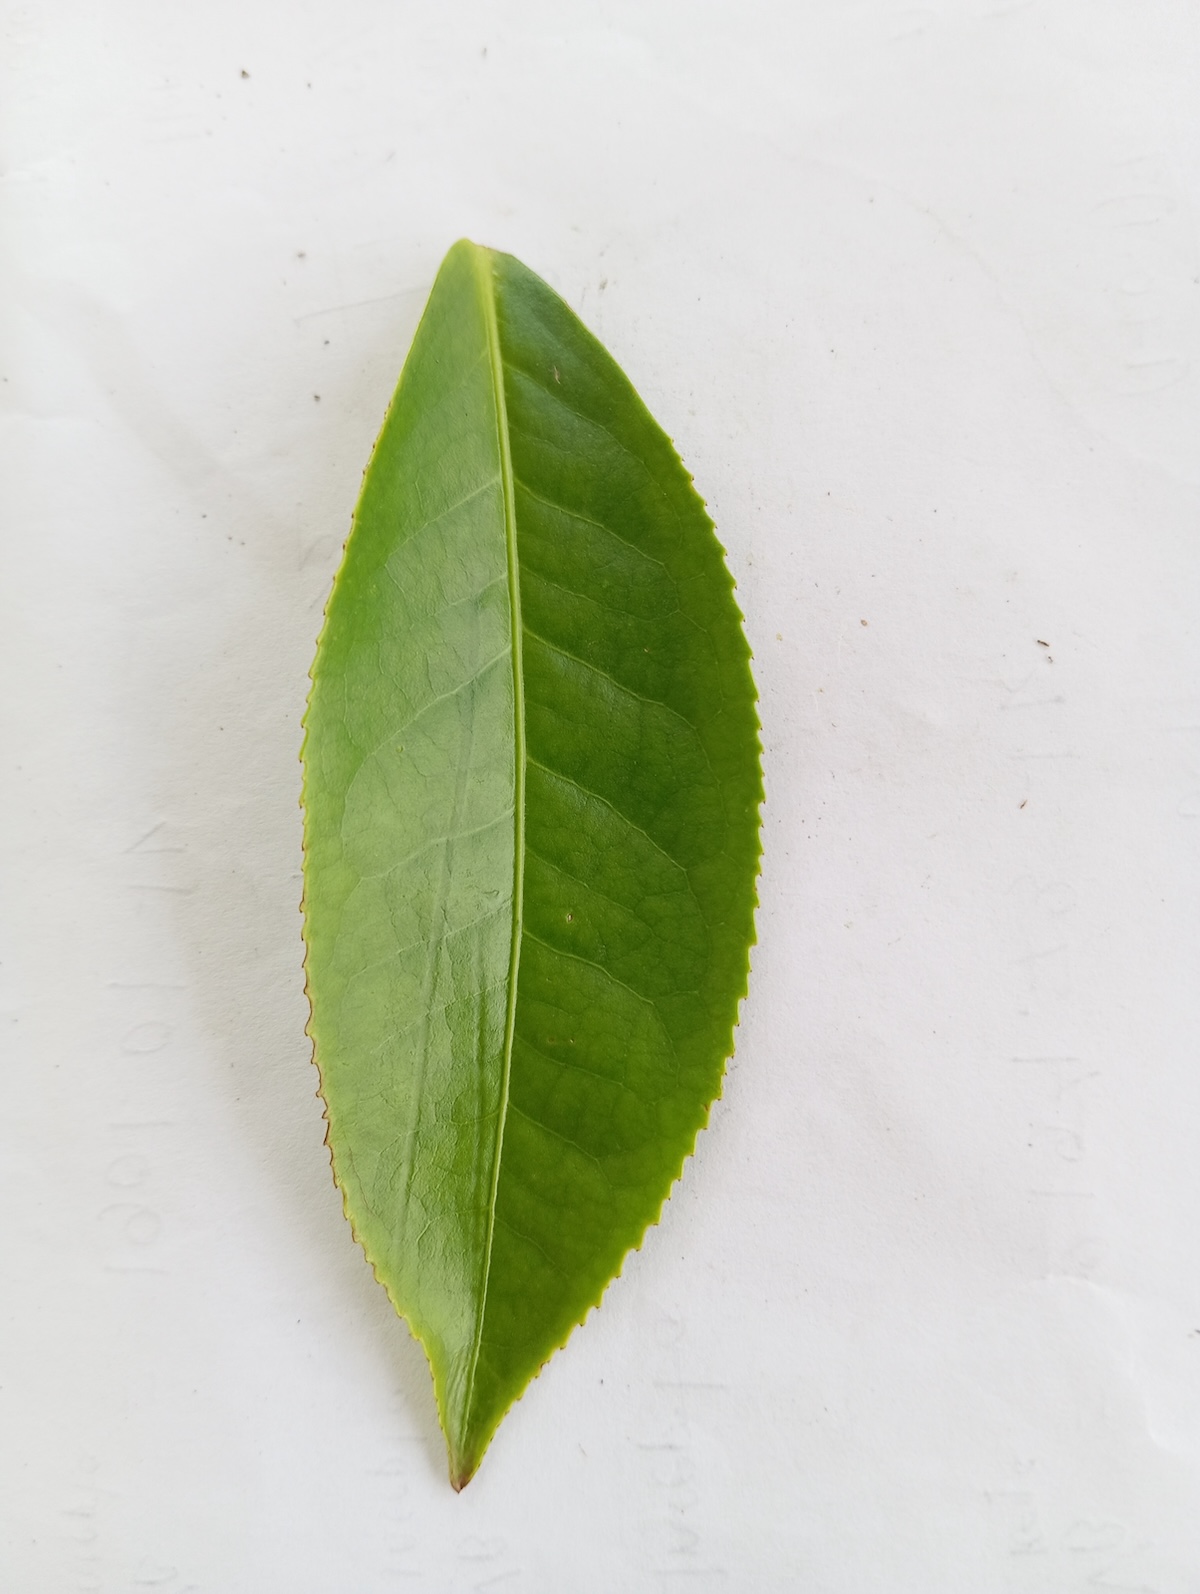
Label: Healthy leaf